Sultan Khalil

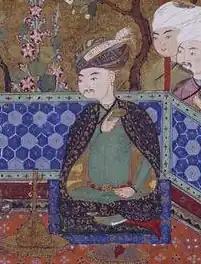
Sultan Khalil holding court.

He was son of Uzun Hasan and Seljuk Shah Khatun. He was Governor of Shiraz for his father during the decade from 1468 to 1478, following the Aq Qoyunlu capture of Shiraz by Uzun Hasan in 1468-69. He was succeeded as Governor of Shiraz by Alvand Beg, from 1478 until 1497.